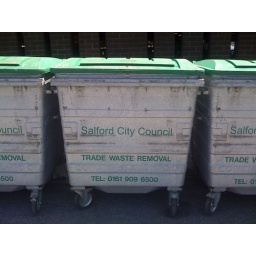
I'm in your town again. Look out for a fat tramp in a white t shirt with a camera